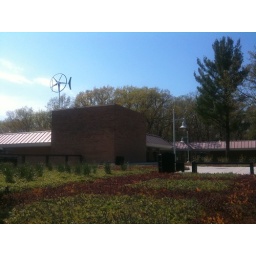
New Swift Turbine above green roof of Outdoor Learning Center at MCC